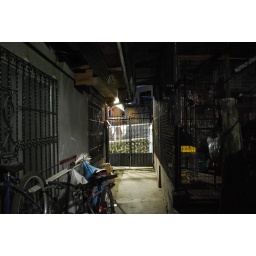
to the right is where the birds are kept, the left is the house. around the corner are where more dogs are kept